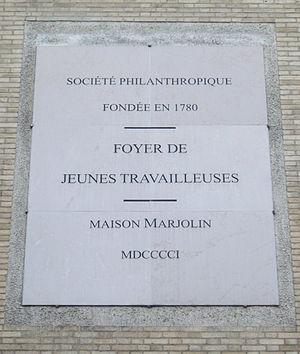
Plaque de la Société philanthropique, Maison Marjolin, 37 rue Eugène-Carrière, Paris 18e. «
La Société philanthropique est la plus ancienne société de bienfaisance non confessionnelle de France. Elle a été fondée en 1780 sous le patronage de Louis XVI et reconnue d'utilité publique en 1839 par Louis-Philippe.